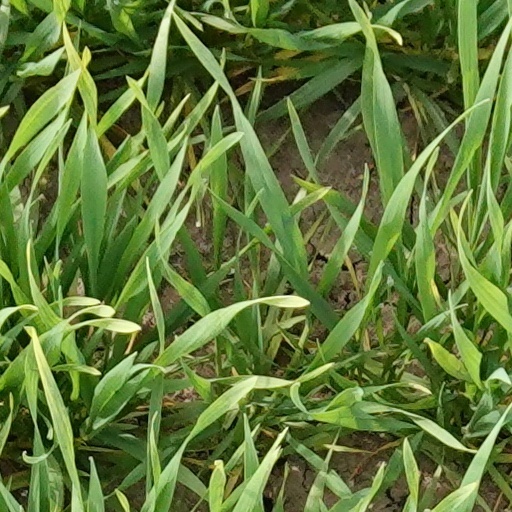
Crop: wheat